Australian Army during World War II

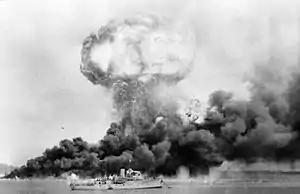
An oil storage tank explodes during the first Japanese air raid on Darwin on 19 February 1942

At the start of the Pacific War the strategic port town of Rabaul in New Britain was defended by "Lark Force", which comprised the 2/22nd Battalion reinforced with coastal artillery and a poorly equipped RAAF bomber squadron. While Lark Force was regarded as inadequate by the Australian military, it was not possible to reinforce it before the Japanese South Seas Force landed at Rabaul on 23 January 1942. The outnumbered Australian force was swiftly defeated and most of the survivors surrendered in the weeks after the battle. Few members of Lark Force survived the war, as at least 130 were murdered by the Japanese on 4 February and 1,057 Australian soldiers and civilian prisoners from Rabaul were killed when the ship carrying them to Japan, the transport "Montevideo Maru", was sunk by a US submarine on 1 July 1942.